12th Operations Group

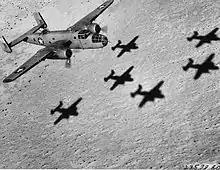
Formation of B-25 Mitchells over the Western Desert, 1943

As soon as they arrived in Egypt, group headquarters and the 81st and 82d Squadrons moved to RAF Deversoir, while the 83d and 434th Squadrons were at RAF Ismailia, about 15 miles apart on the Suez Canal. It began training with Royal Air Force (RAF) and South African Air Force Boston units in desert warfare tactics and navigation. A month of training included five combat missions in combined formations with the Bostons. The group flew its first mission on its own on 31 August against enemy airfields at Daba (LG 105) and Fuka (LG 17) and port facilities at Matruh, Egypt.